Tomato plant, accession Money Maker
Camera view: horizontal (90 deg, fisheye); turntable rotation: 30 degrees
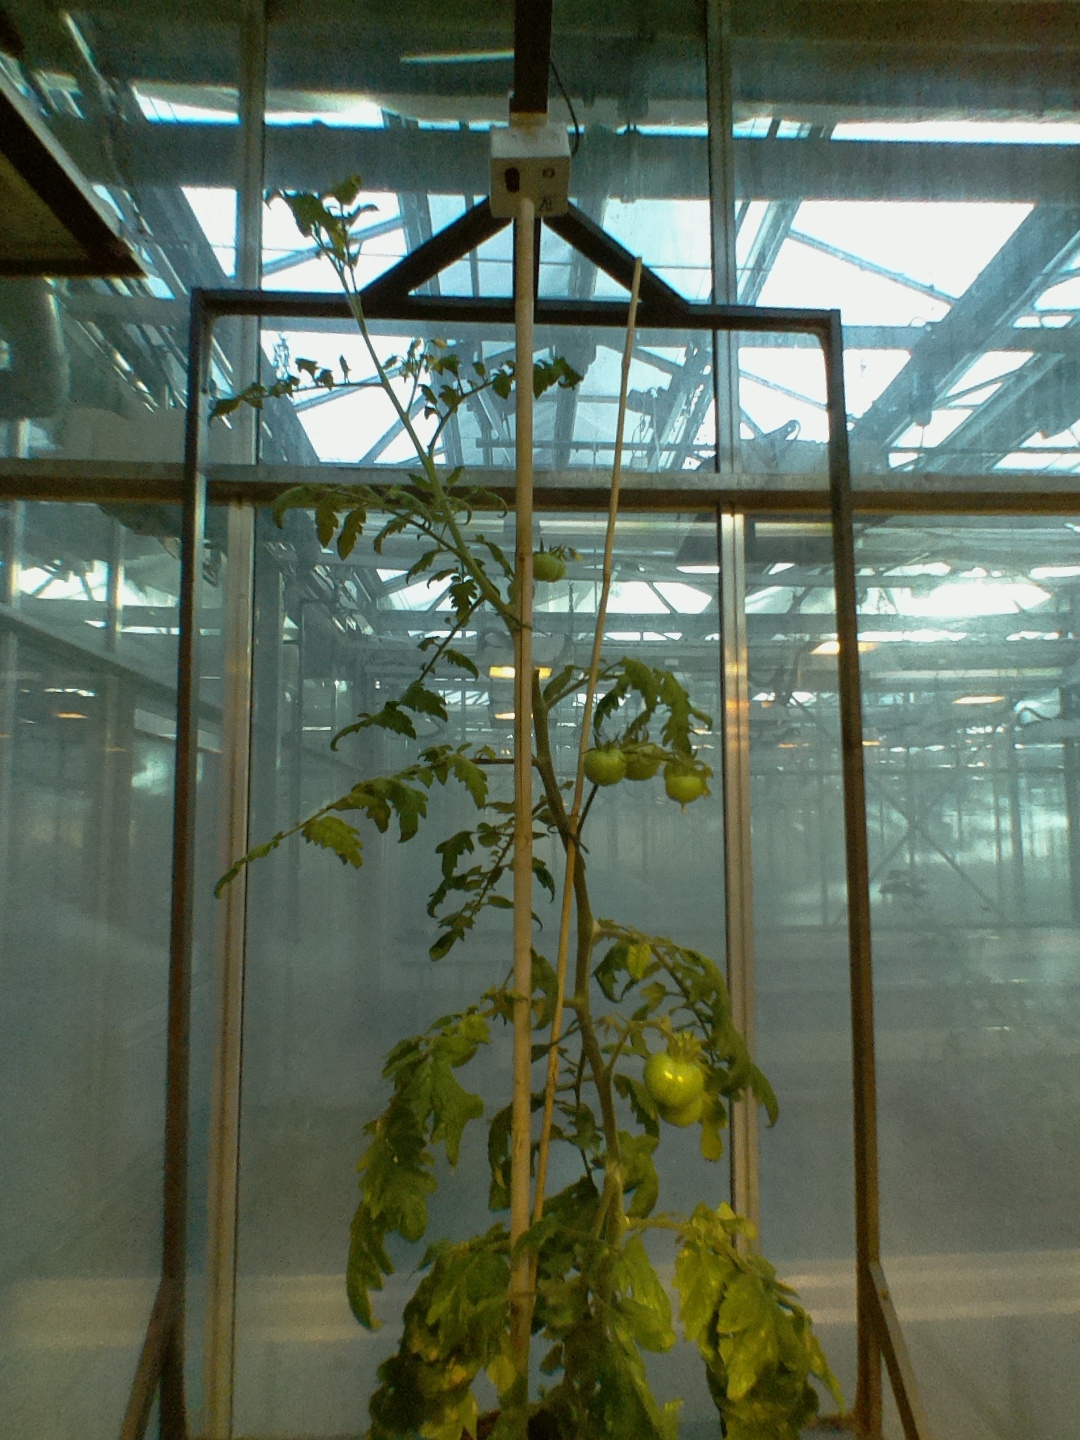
BBCH growth stage 77: 70%-80% of final fruit size